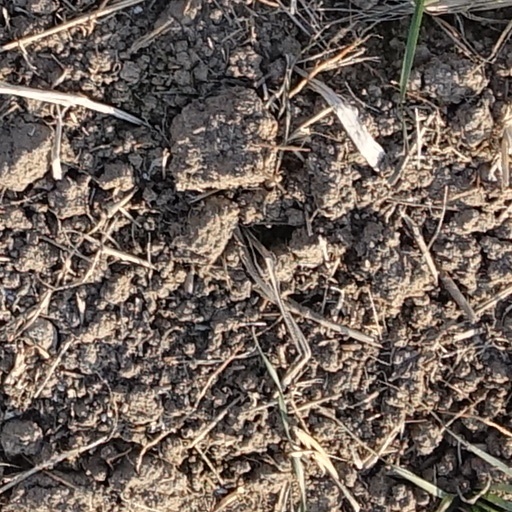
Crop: wheat